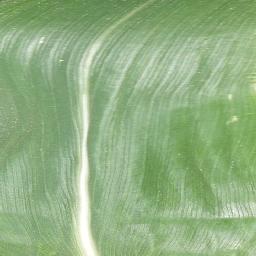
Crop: corn
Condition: (maize)_healthy